Sidoarjo mud flow

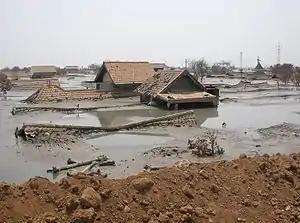
Homes submerged by the Sidoarjo mudflow

The Sidoarjo mudflow (commonly known as Lumpur Lapindo, wherein "lumpur" is the Indonesian word for mud; and as Lusi (short for Lumpur Sidoarjo) is the result of an erupting mud volcano in the subdistrict of Porong, Sidoarjo, in East Java, Indonesia, that has been active since May 2006. It is the largest mud volcano in the world. Responsibility for the disaster was assigned to the blowout of a natural gas well drilled by Lapindo Brantas, although company officials contend it was caused by a very distant earthquake that occurred in a different province.